Stonerose Interpretive Center

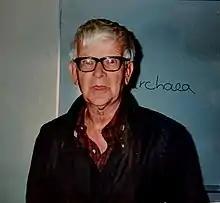
"Wes" Wehr, 1998

The original fossil site, located along Highway 20 in Republic Ferry County, was first discovered in 1977 by artist Wesley "Wes" Wehr and paleontologist Kirk Johnson, than a high school student from Seattle. The idea for the Stonerose Interpretive Center was the result of conversations in the mid-1980's between Wes Wehr and then Republic City council member Bert Chadick, who had noticed Wehr collecting fossils near the city hall. They considered the possible economic impact of a public interpretive center and fossil dig, allowing people to explore a "world class" fossil site, interact with researchers studying the finds, and show that important science could happen anywhere. Based on the discussions, Chadick and Wehr guided the city of Republic in purchasing a house for the center, funding and Curator position, and obtaining funds from the local economic district TRICO to fund an assistant curator position. The position of curator was taken on in 1987 by Madilane Perry, an anthropology graduate who had also recently taken a course in museology. While Perry had initially cautioned that the project was possibly impossible due to resources, she had been given support and training in paleobotany by Wehr on a trip to the Burke Museum in Seattle. The turn of the century house needed some renovation and repair, plus the addition of glass cases to house the fossil collection during the 1987. The center officially opened in August of that year as a proposed addition to the city parks department, with the name "Stonerose" being chosen as a reference to the rose family fossils found in the stones. While excavating for fill rock at the north end of the city, a larger more accessible site was uncovered by city residents. A 1988 Washington State Department of Community Development grant was given allowing for the formation of the non=profit organization Friends of Stonerose fossils as a support group for the center in 1989. Another DCG grant was given in 1991 which facilitated a university accredited seminar for teachers on the use of fossils in class room teaching. The center was later moved to a house across from the city park which was jointly purchased by the city and the Ferry County Historical Society. The house was later expanded in 1996 with funds from a Washington State Legislature grant totaling $50,000. Through fund raising efforts such as "bingo bashes" the Friends of Stonerose fossils purchased over 10 city blocks of land surrounding and including the "Boot Hill" site, which itself had around of exposed strata. During the 1995 digging season the center recorded more than 9,000 visitors, an amount greater than the population of Ferry County that year, and as of 2014 the center averaged about 6,000 visitors per year and a since its formation had seen over 120,000 visitors.